Access Now

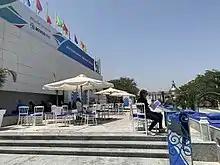
RightsCon 2019 conference venue in Tunis

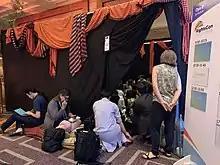
A room hosting a RightsCon session organized by Access Now in 2019

Access Now is a non-profit organization headquartered in Brooklyn, New York City, in the United States. It was founded in California in July 2009 and focuses on digital civil rights. The organization issues reports on global Internet censorship, and hosts the annual RightsCon human rights conference. It is a registered 501(c)(3) nonprofit organization. Its headquarters moved to New York at the beginning of 2022.